Fuji (train)

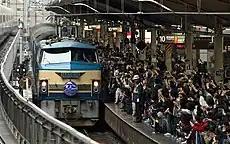
The final "Hayabusa" and "Fuji" sleeping car service after arriving at Tokyo Station, 14 March 2009

From 1 March 2005, the "Fuji" was combined with the "Hayabusa" service between Tokyo and Moji, following the discontinuation of the "Sakura" service which previously operated in conjunction with the "Hayabusa". Finally, the "Fuji" was discontinued in its entirety from the start of the revised timetable on 14 March 2009, due to declining ridership.